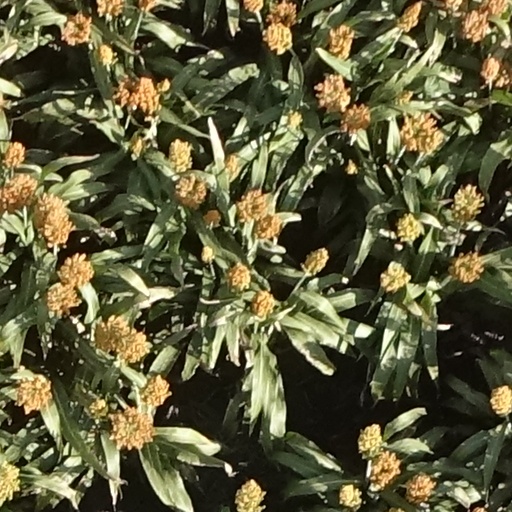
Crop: sorghum